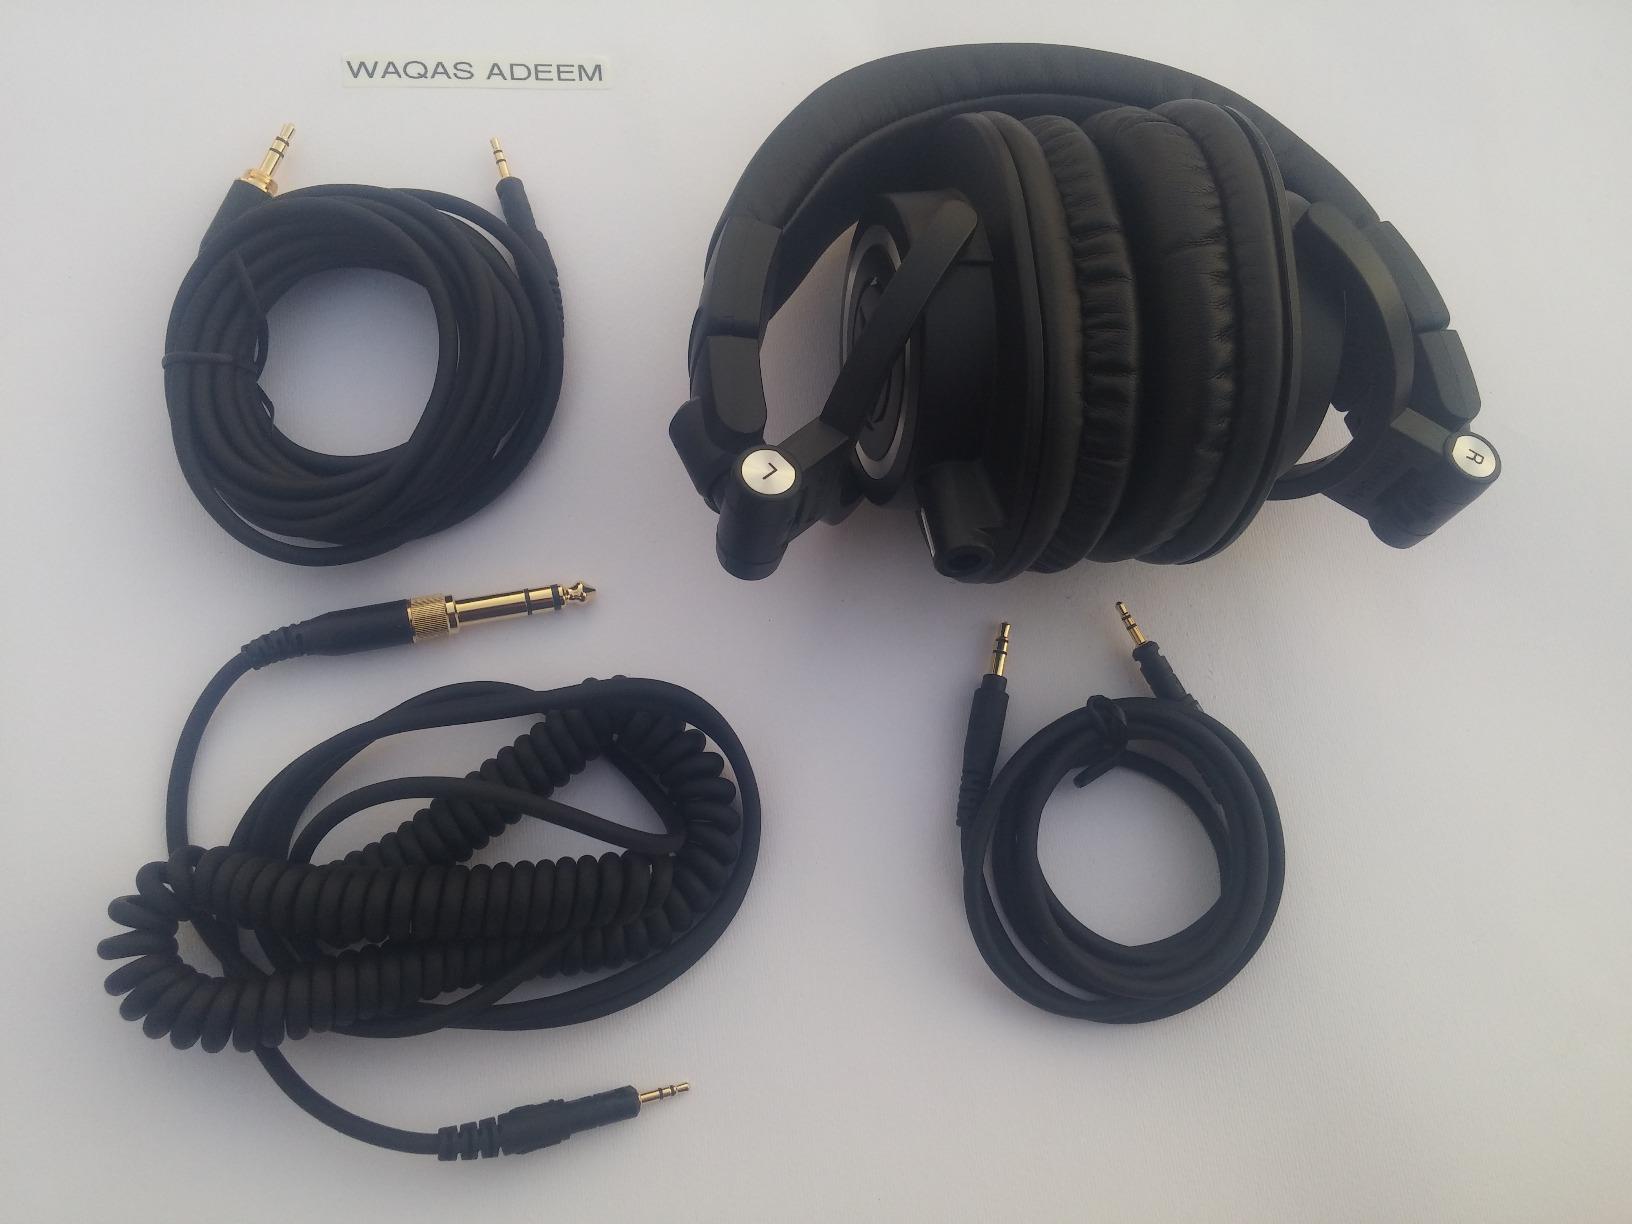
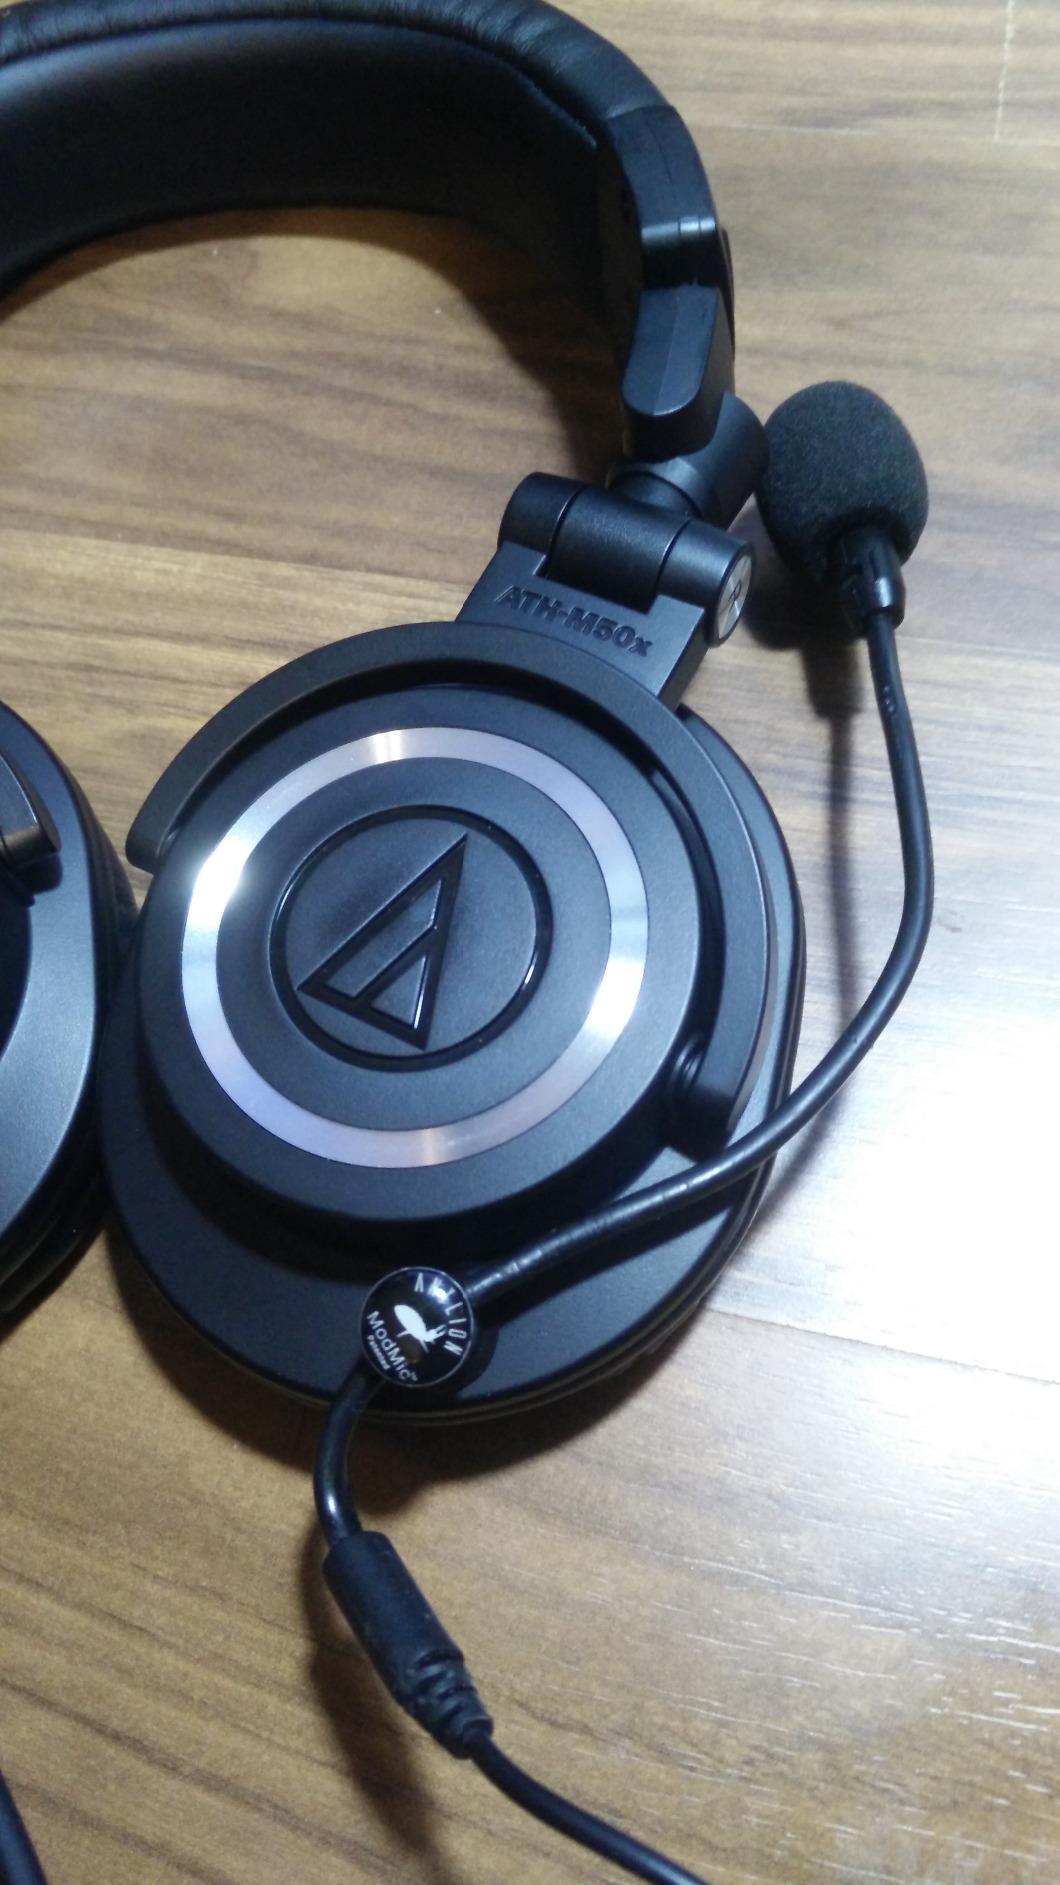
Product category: headphones
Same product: yes